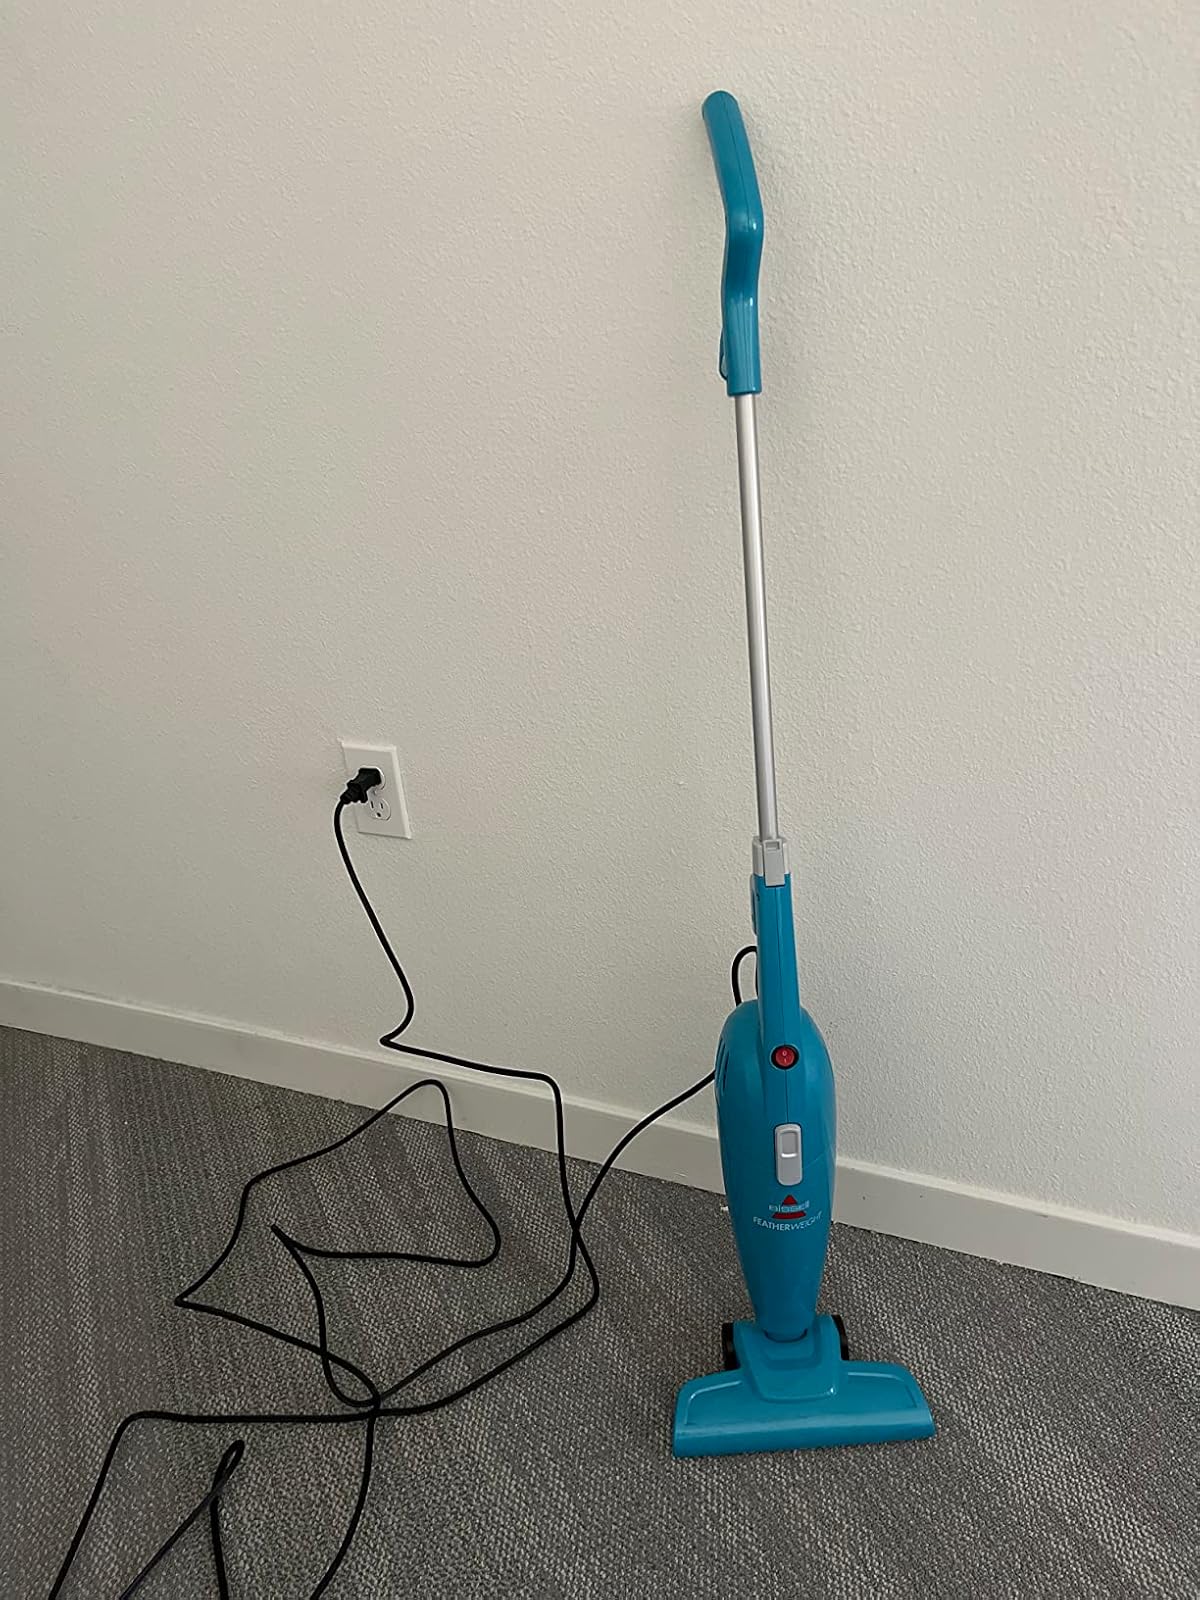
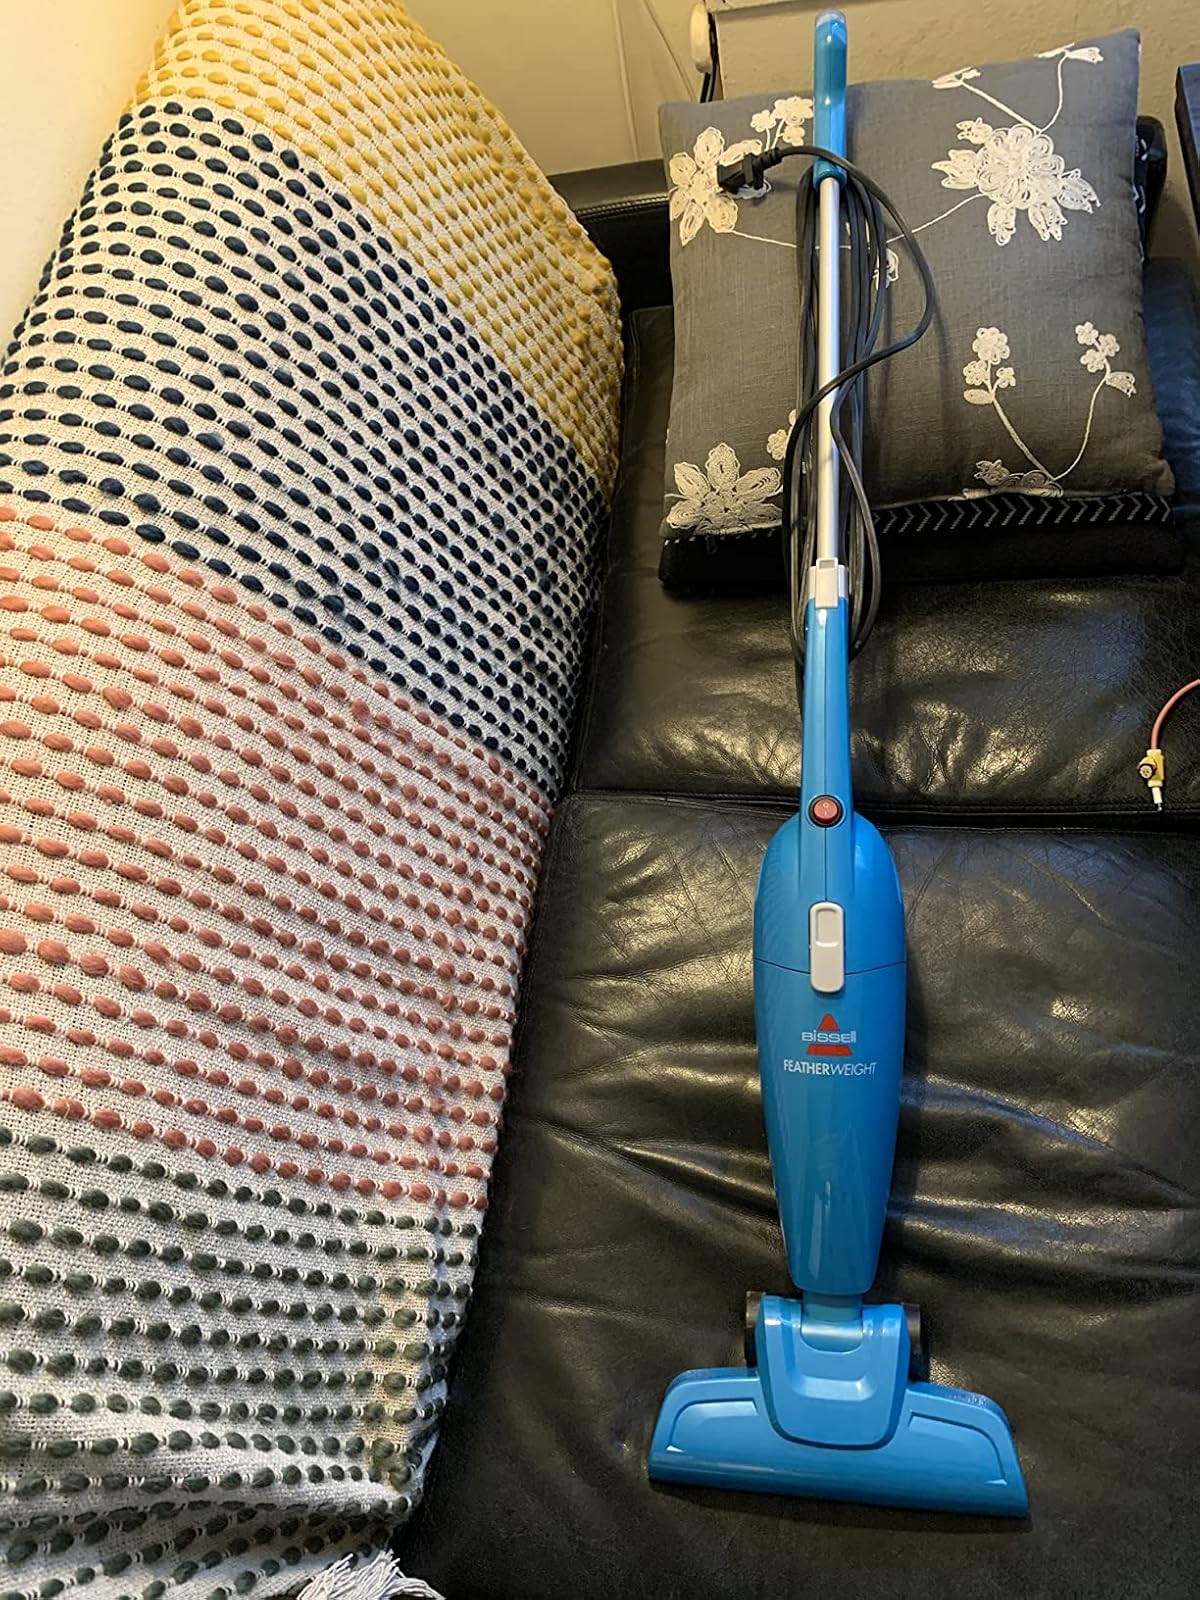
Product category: items_vacuum
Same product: yes